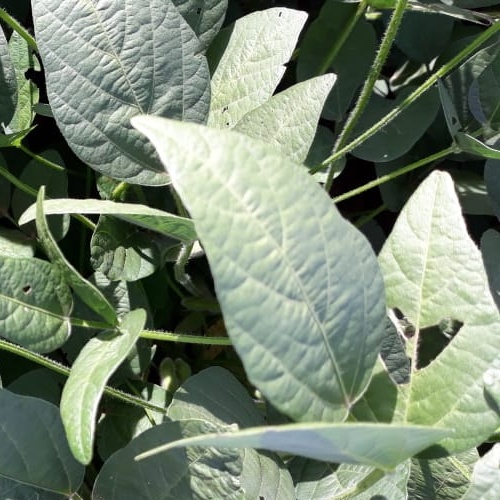
Label: Caterpillar